French art

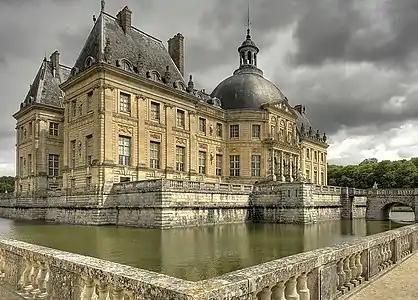
Château de Vaux-le-Vicomte by Louis Le Vau.

Sculpture had a great development in France during the Renaissance and has been better preserved than painting. Though Francesco Laurana worked in France for a shorte period of time in the late 15th century, it is only in the beginning of the 16th century that the Italian style became prevalent in France, after the Italian Wars started. In sculpture, the arrival of the Giusto family, who followed Louis XII in France in 1504 was instrumental. Later, another major Italian sculptor who was employed at the court was Benvenuto Cellini, who worked for François Ier from 1540, and imported the Mannerist style to France (one example being the "Nymph of Fontainebleau"). Major French sculptors or the time are Michel Colombe, responsible for the Tomb of Francis II, Duke of Brittany in Nantes, who had the opportunity to work along the Giusto brothers. Along with Colombe, Jean Goujon and Germain Pilon are considered the best French sculptors of the period, working in an elaborate Mannerist style. Another important figure of the time is Pierre Bontemps. The Champagne region around Troyes but also the Loire valley and Normandy were important regional centres for sculpture. In the Duchy of Lorraine and Bar, a regional but very talented figure appeared in the person of Ligier Richier.